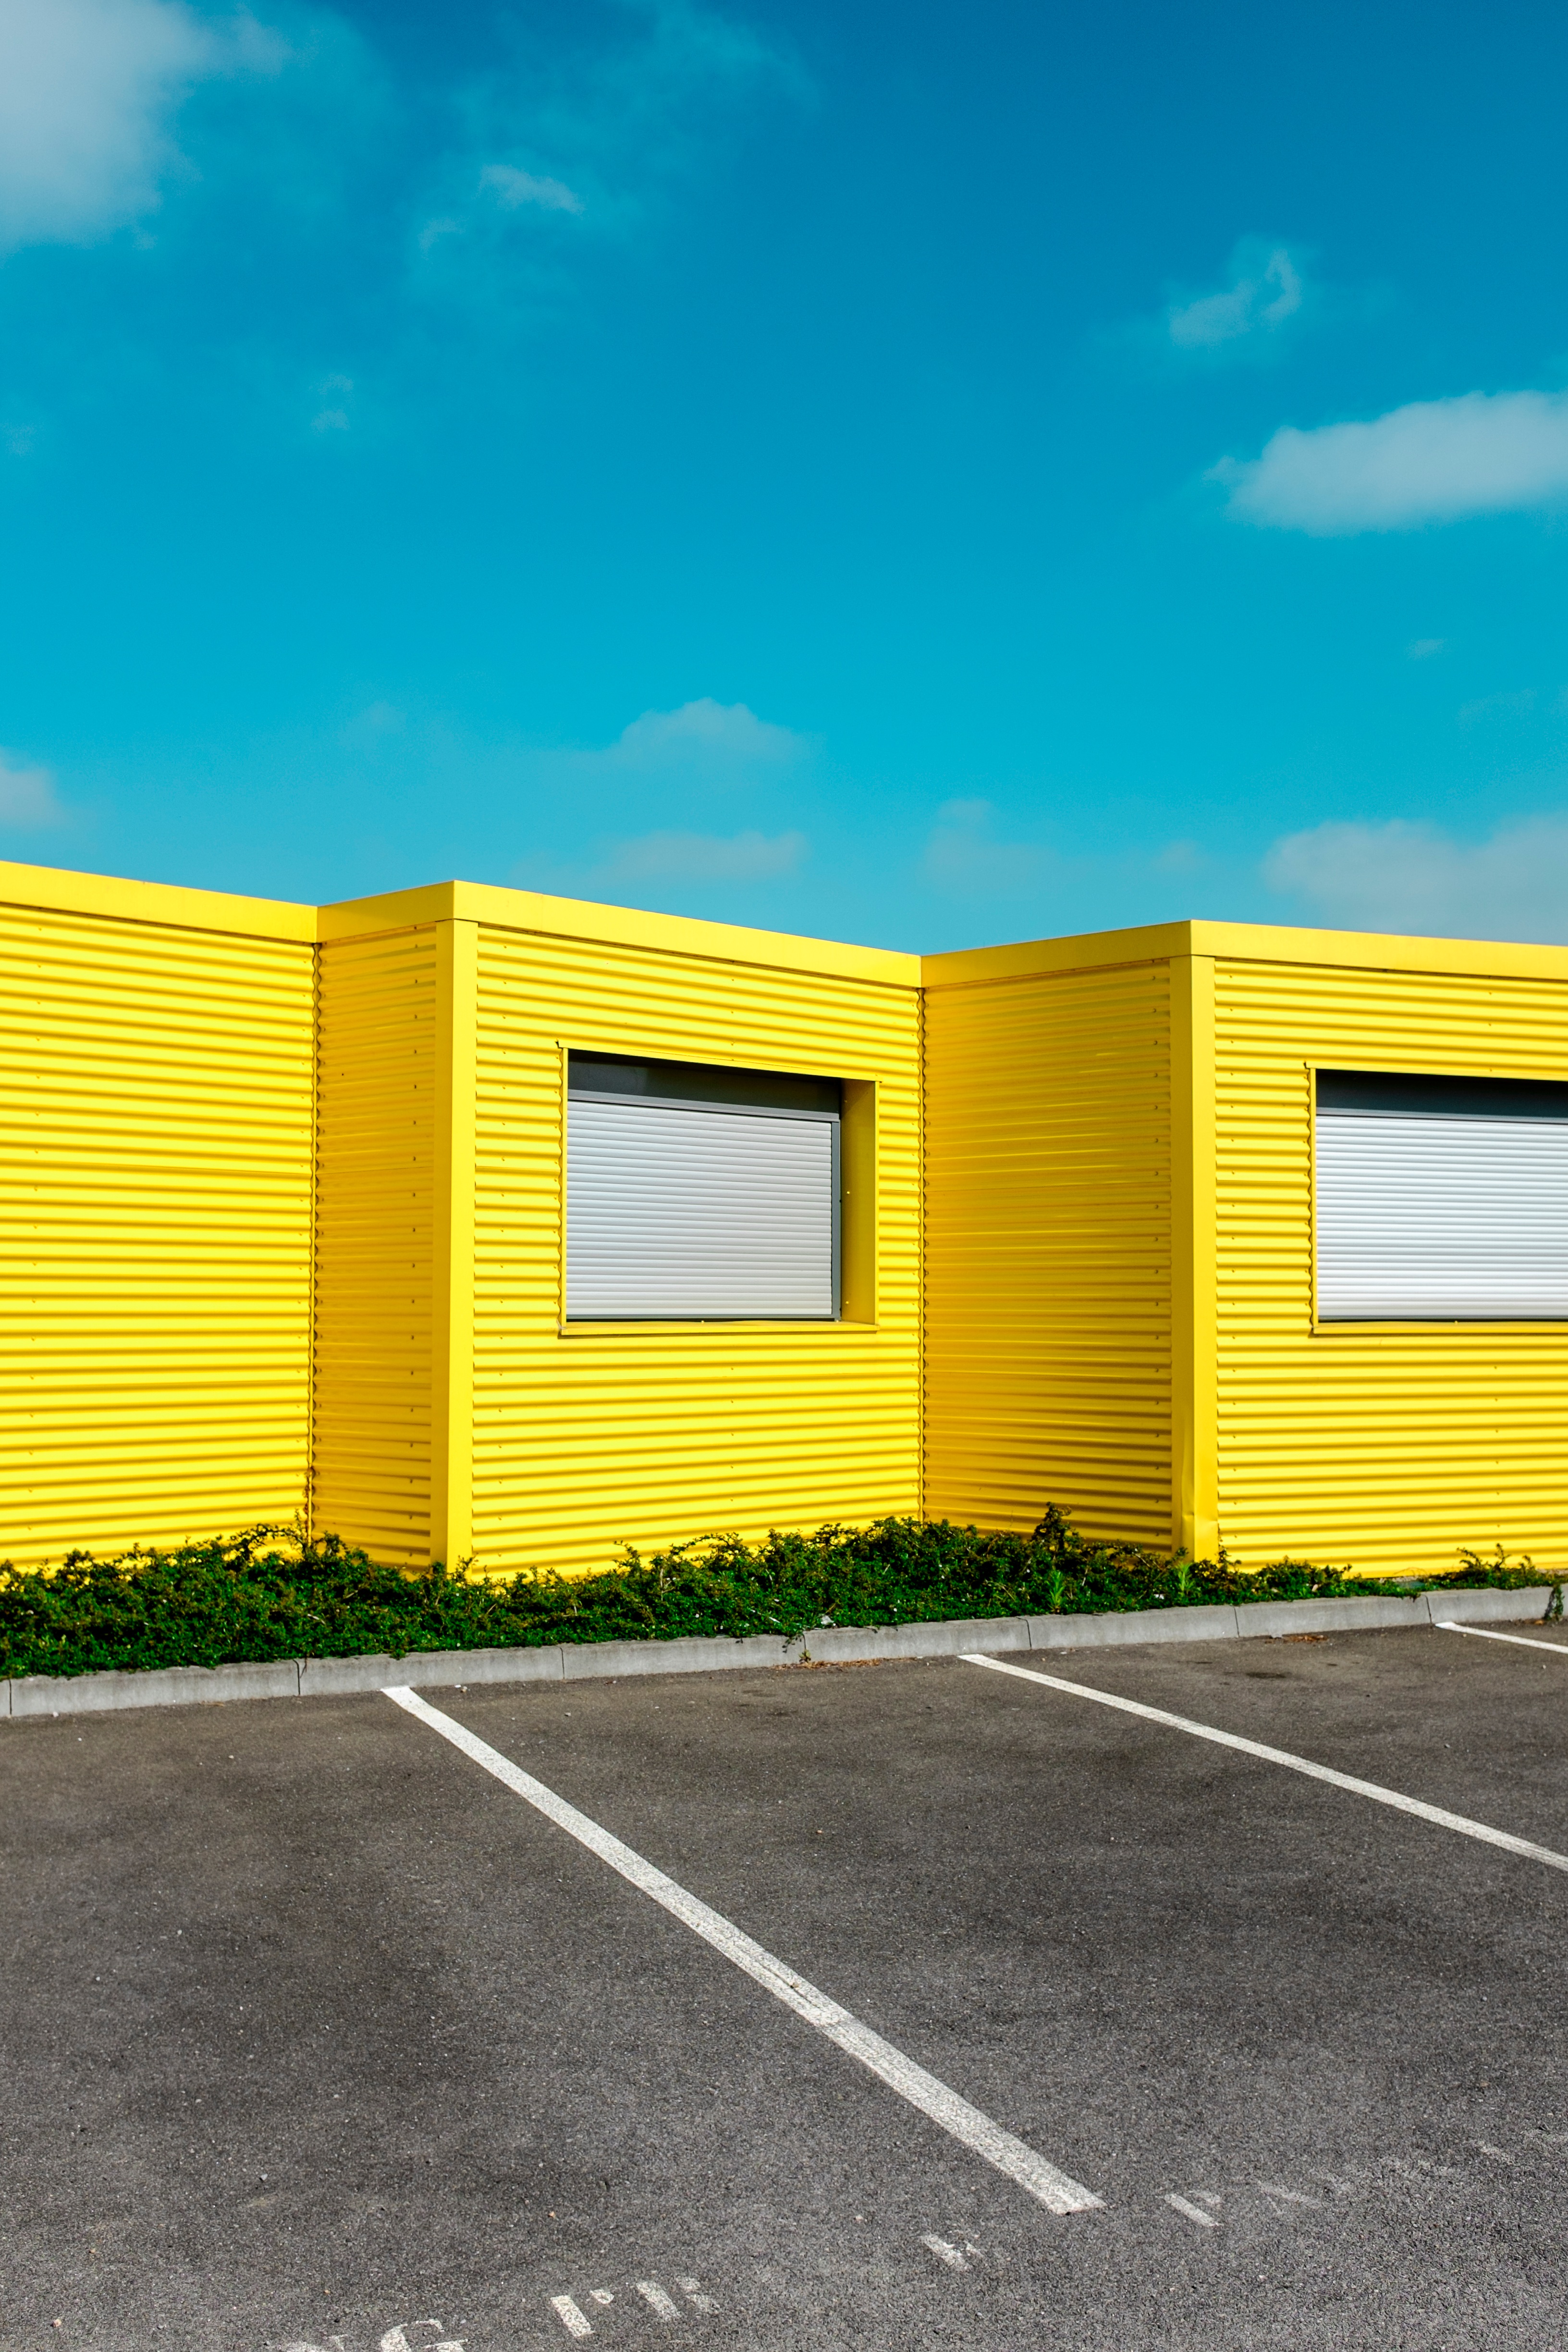
home, suburb, facade, property, commercial building, real estate, residential area